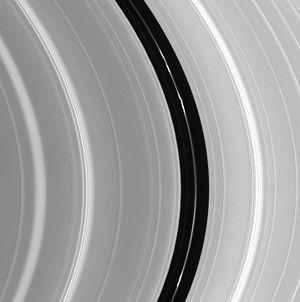
La division d'Encke est un espace situé à l'intérieur de l'anneau A de la planète géante gazeuse Saturne.